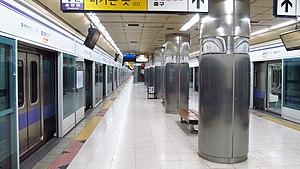
Banghwa est une station sur la ligne 5 du métro de Séoul, dans l'arrondissement de Gangseo-gu.